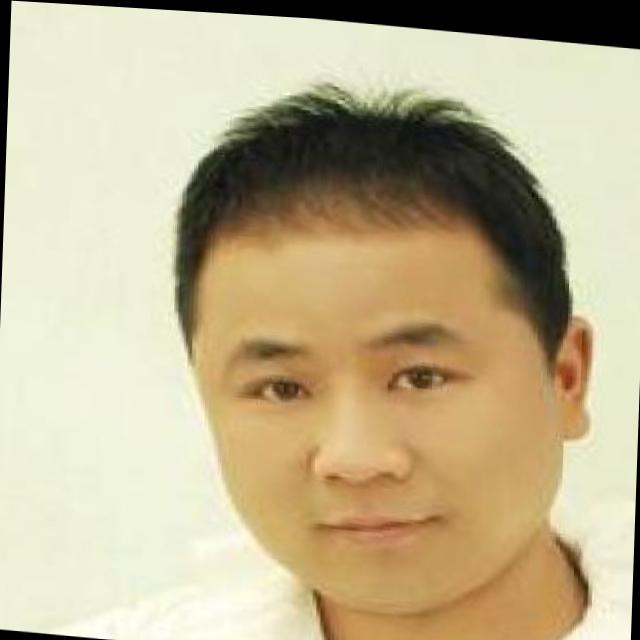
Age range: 21-44